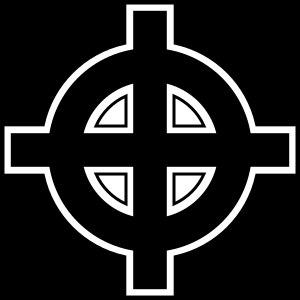
Le symbolisme fasciste consiste à utiliser certaines images et certains symboles conçus pour représenter des aspects du fascisme. Ceux-ci incluent des symboles nationaux d'importance historique, des objectifs et des politiques politiques.